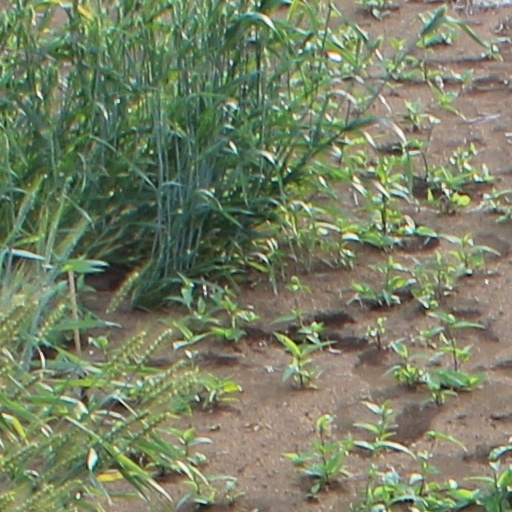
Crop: wheat